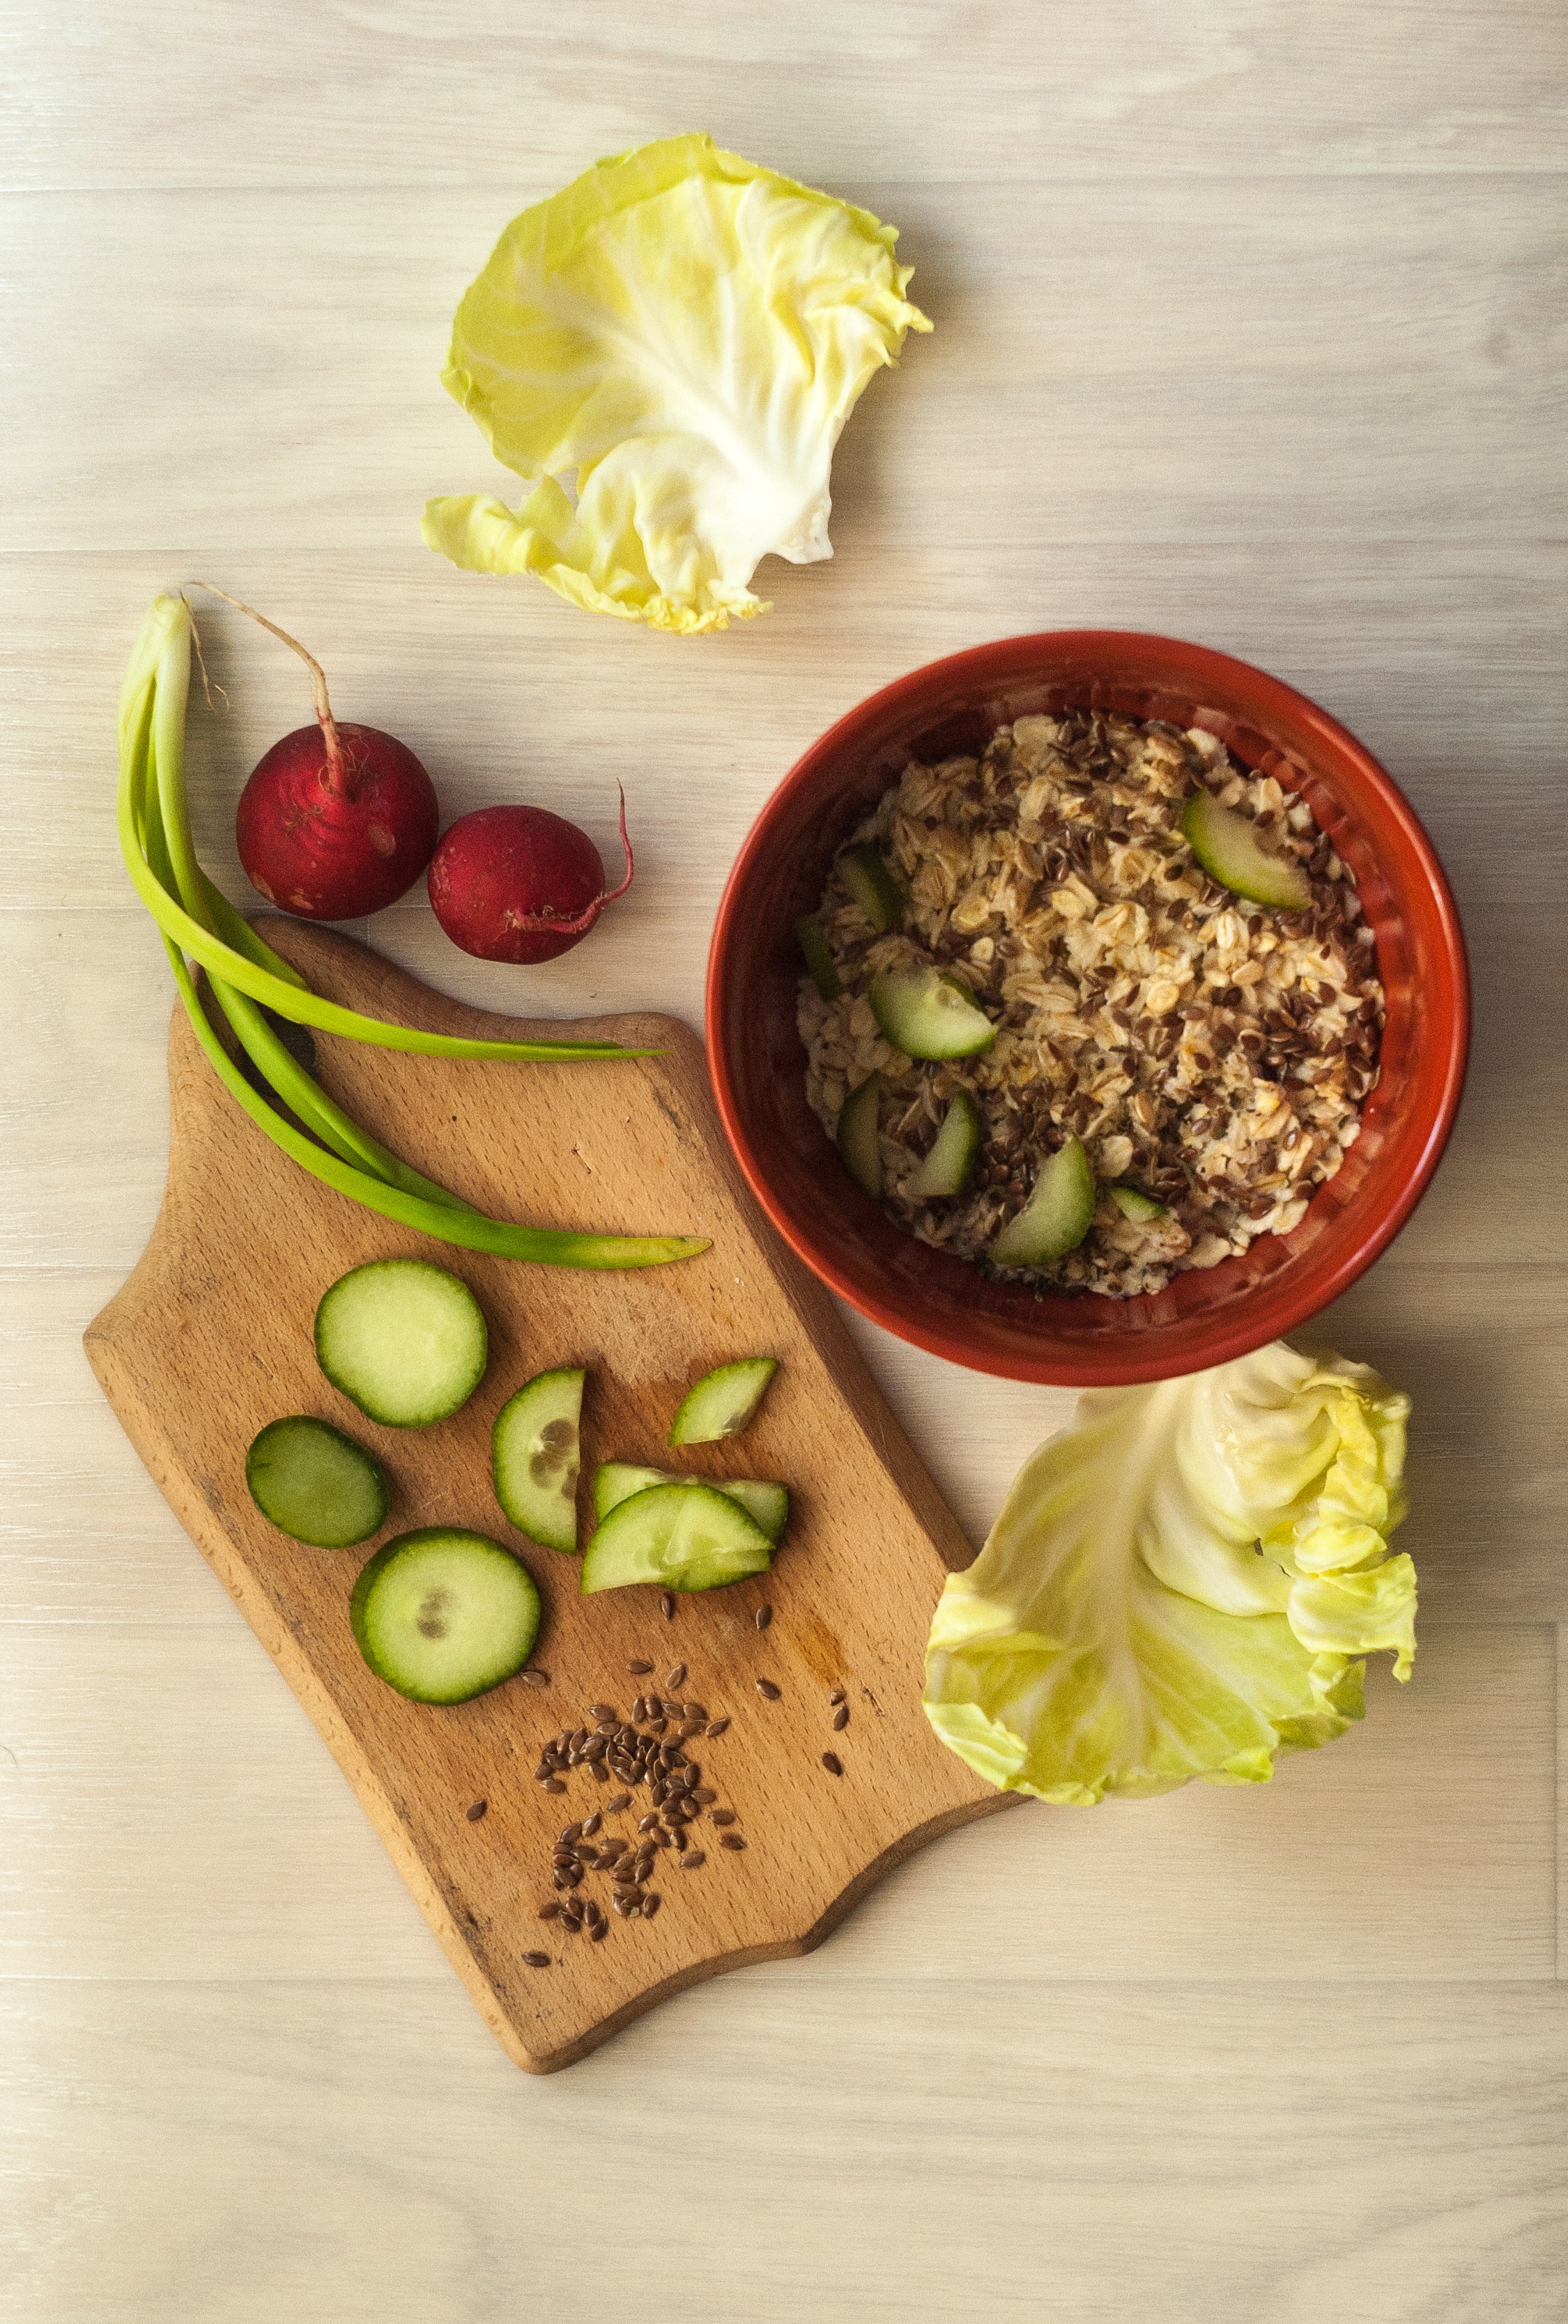
fruit, dish, meal, food, green, produce, vegetable, healthy, cuisine, onion, oatmeal, nutrition, cabbage, vitamins, radishes, greens, gherkin, flowering plant, crude, porridge, land plant